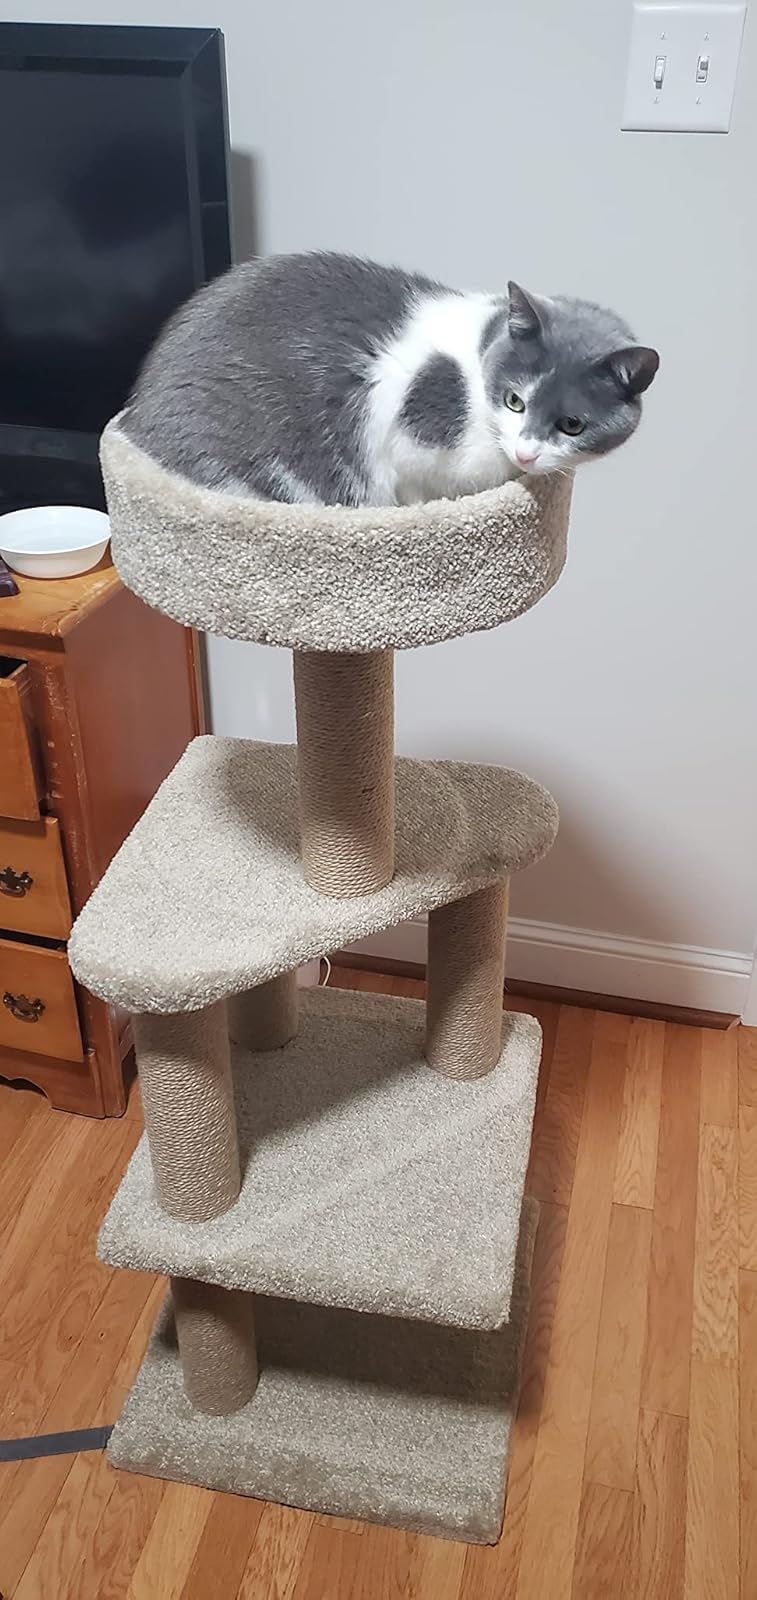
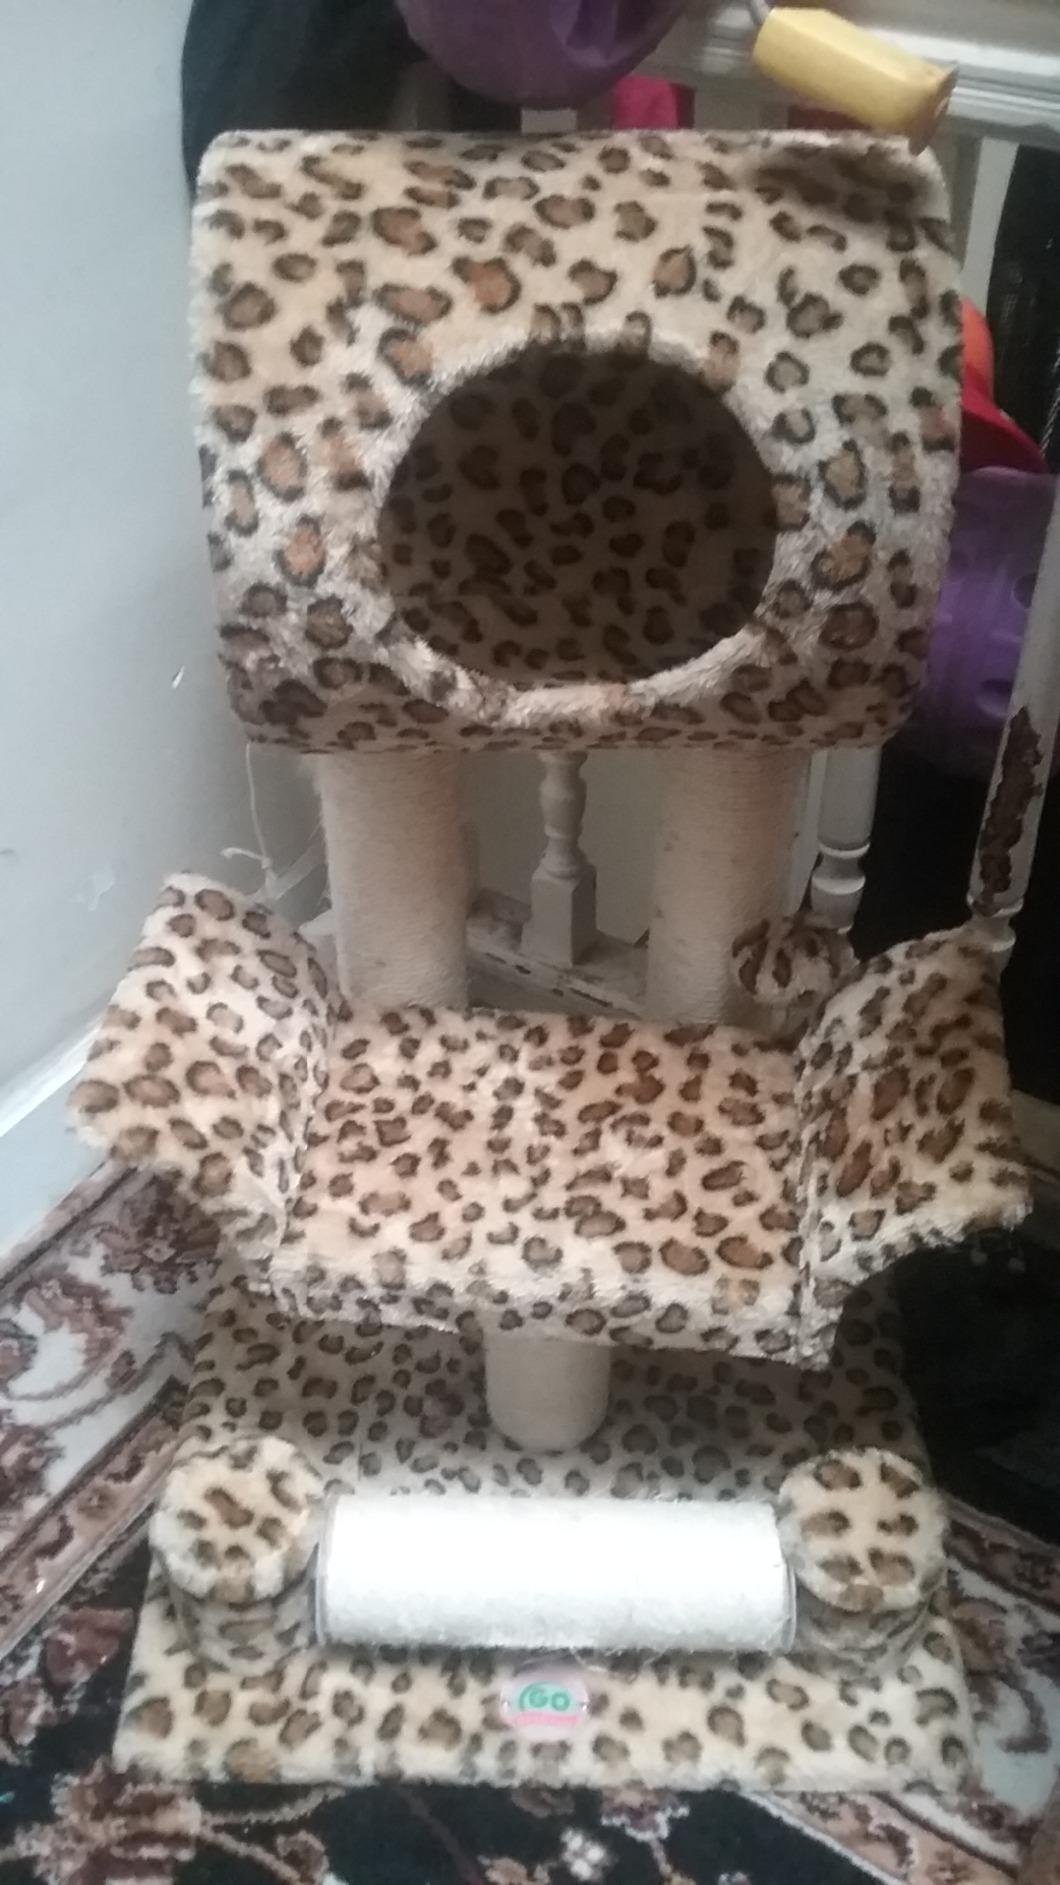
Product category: items_cat tree
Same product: no